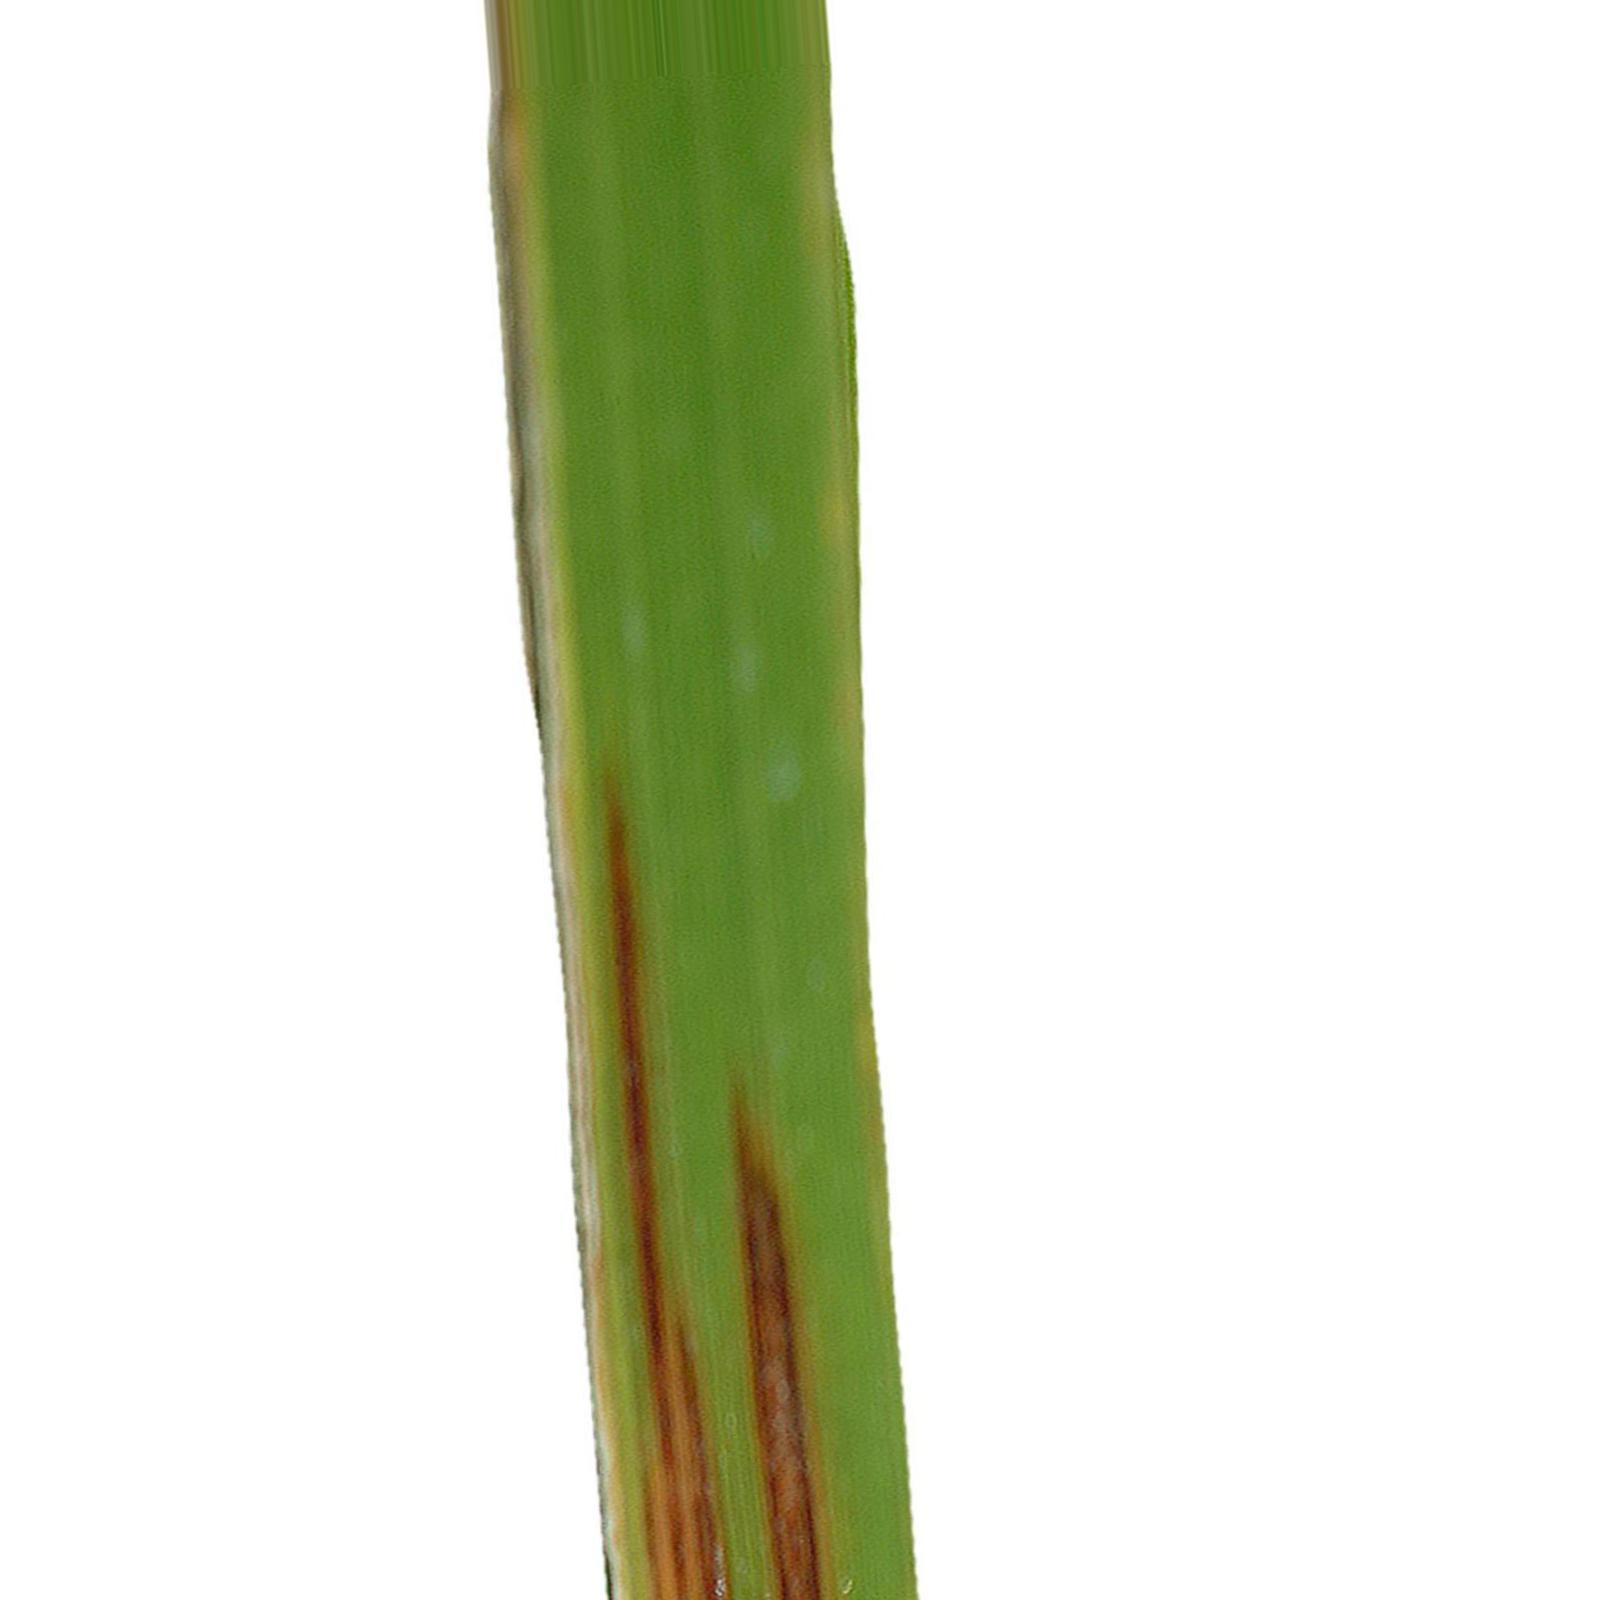
Nhãn: Bệnh Gạch Nâu ( Narrow Brown Spot )